Military history of Italy

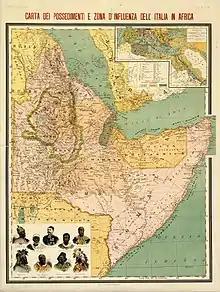
Italian possessions and spheres of influence in the Horn of Africa in 1896

The relative peace that had prevailed in Italy following the Treaty of Lodi was shattered by the beginning of the Italian Wars in 1494. Ludovico Sforza, seeking allies, suggested to Charles VIII of France that the latter press his claim to the throne of Naples; Charles obliged and launched an invasion of the peninsula. The French march to, and capture of, Naples was accomplished with relative ease—the Italian states being shocked at the brutality of French tactics and the efficacy of the new French artillery—but Charles was forced to withdraw from Italy in 1495, after a hastily constructed alliance fought him at the Battle of Fornovo. Charles died in 1498, but the conflict he started would be continued by his successors; the Italian Wars would last until 1559, involving, at various times, all the major states of western Europe (France, Spain, the Holy Roman Empire, England, Scotland, the Republic of Venice, the Papal States, and most of the city-states of Italy) as well as the Ottoman Empire, and rapidly becoming a general struggle for power and territory among the various participants, marked with an increasing degree of alliances, counter-alliances, and regular betrayals.